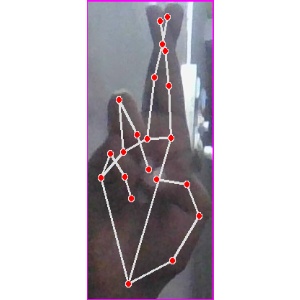
अक्षर: र